MV Neptuna

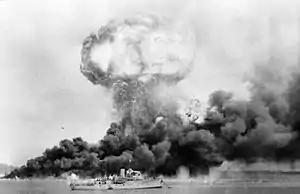
"Neptuna" explodes at Stokes Hill Wharf, Darwin, 1942

Instead the Australian government offered to pay the interest on any money Burns, Philp borrowed to buy her. This was agreed so in 1935 Burns, Philp bought her and renamed her "Neptuna". Burns, Philp is an Australian company but it registered "Neptuna" in Hong Kong. She operated on the Australia, New Guinea, Philippines, Hong Kong, Saigon service. Saigon in French Indochina (now Ho Chi Minh City in Vietnam) was then the main source of supply of rice to New Guinea.